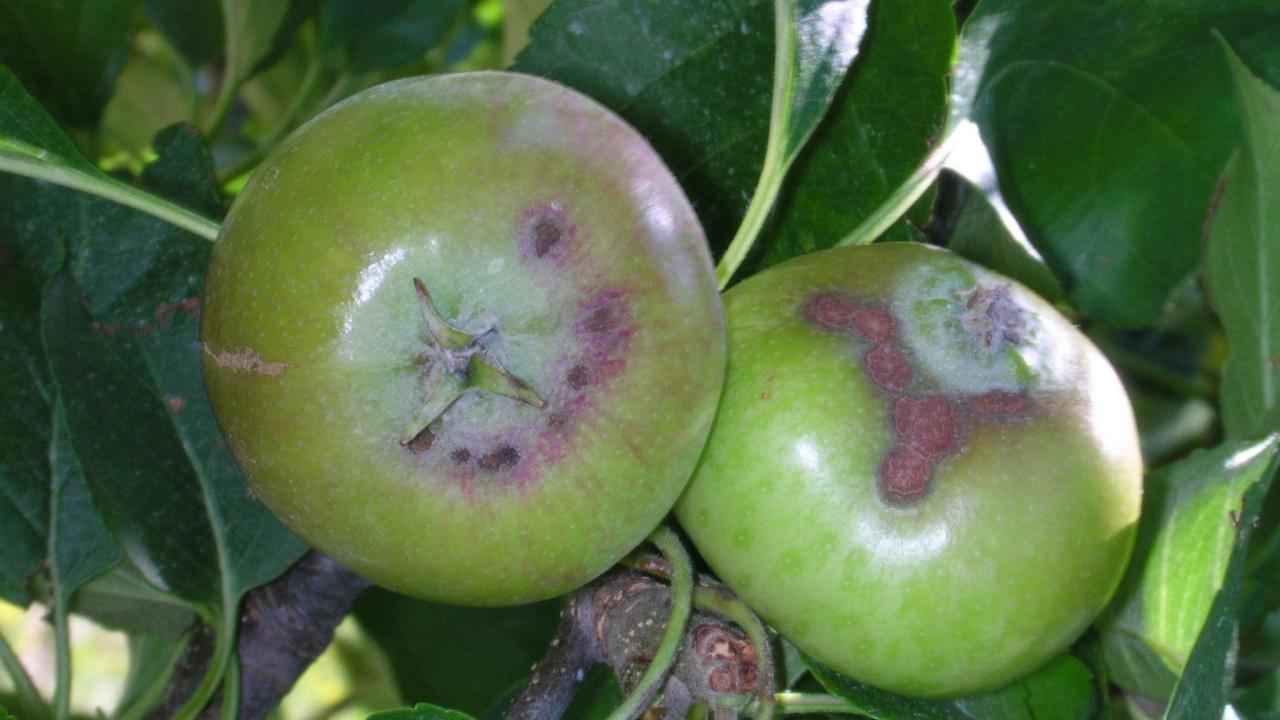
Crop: apple
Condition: scab